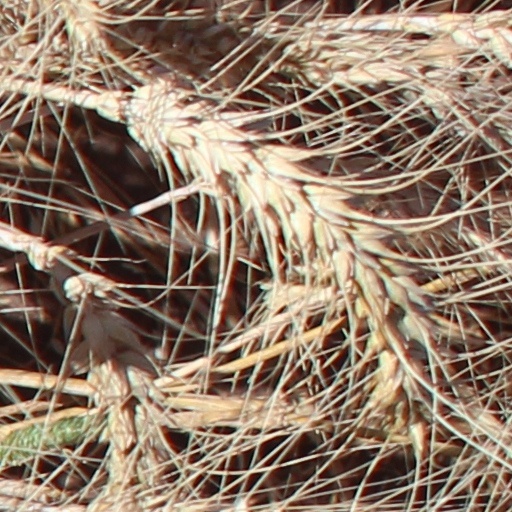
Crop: wheat